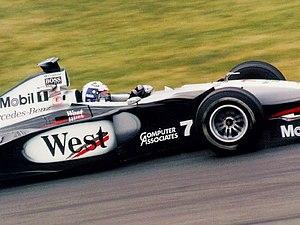
David Marshall Coulthard, né le 27 mars 1971 à Twynholm dans le Dumfries and Galloway, est un pilote automobile écossais qui a disputé le championnat du monde de Formule 1 de 1994 à 2008. Coulthard a disputé 246 Grands Prix et remporté 13 victoires.
Le championnat du monde de Formule 1 1998 est remporté par le Finlandais Mika Häkkinen sur une McLaren-Mercedes. McLaren remporte le championnat du monde des constructeurs.
Résultats du Grand Prix du Canada de Formule 1 1998 qui a eu lieu au circuit Gilles-Villeneuve le 7 juin.